Alex Armah

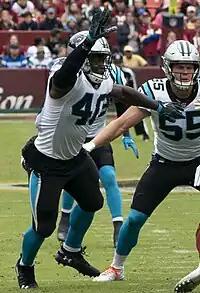
Armah (left) with the Carolina Panthers in 2018

Armah was selected by the Carolina Panthers in the sixth round, 192nd overall, in the 2017 NFL draft. He was waived by the Panthers on September 3, 2017, and was signed to the practice squad the next day. He played in nine games his rookie season, and did not record any statistics. For the 2018 season, he survived training camp roster cuts and was named to the active roster. He made his 2018 debut in the season opener against the Dallas Cowboys. In the 16–8 victory, he scored his first career touchdown on a one-yard rush on his lone carry. On November 4, 2018, Armah scored his second career touchdown against the Tampa Bay Buccaneers. He appeared in all 16 games for 2018 season, mainly used as a blocking fullback and a special teamer. In the 2019 season, he appeared in all 16 games and recorded six carries for 11 rushing yards and one rushing touchdown.